Tove Jansson

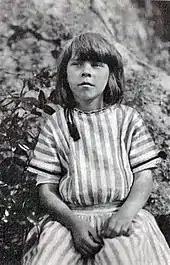
Jansson in 1923

Tove Jansson was born in Helsinki, in the Grand Duchy of Finland, an autonomous part of the Russian Empire at the time. Her family, part of the Swedish-speaking minority of Finland, was an artistic one: her father, Viktor Jansson, was a sculptor, and her mother, Signe Hammarsten-Jansson, was a Swedish-born graphic designer and illustrator. Tove's siblings also became artists: Per Olov Jansson became a photographer and Lars Jansson an author and cartoonist. Whilst their home was in Helsinki, the family spent many of their summers in a rented cottage on one of the islands of Pellinki near Porvoo, east of Helsinki; The Söderskär Lighthouse island off Porvoo in the Gulf of Finland may have helped to inspire her later books, such as "Moominpappa at Sea".